Stunning

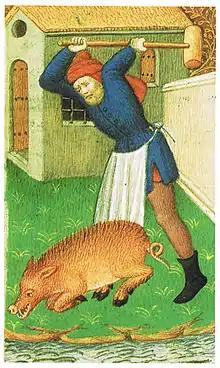
Medieval stunning using a mallet

Stunning is the process of rendering animals immobile or unconscious, with or without killing the animal, when or immediately prior to slaughtering them for food.